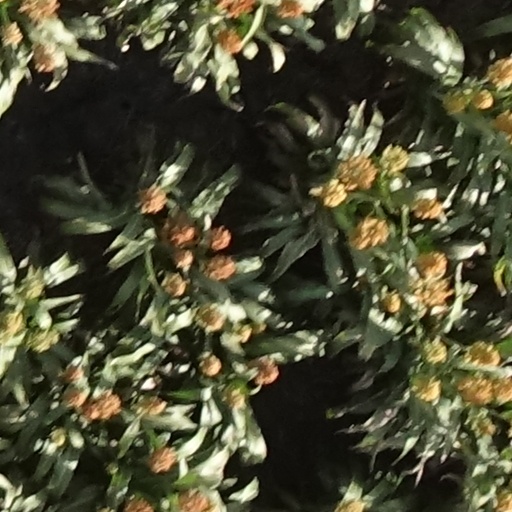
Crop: sorghum